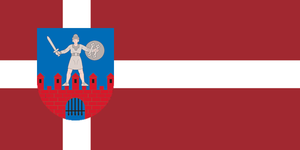
Cēsis
Cēsis er med sine 18.384 indbyggere den 12. største by i Letland. Byen producerer sin egen øl Cēsu Alus. Middelalderborgen Cēsis Borg er beliggende midt i byen. Endvidere er der en tog- og busstation i byen.